Twelve Months (1980 film)

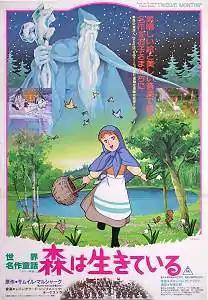
Theatrical poster

is a 1980 animated feature film directed by Kimio Yabuki and produced by Toei Animation from Japan in partnership with Soyuzmultfilm from the Soviet Union. It was based on the 1943 play written by Samuil Marshak which itself was based on the medieval fairy tale of the same name. The music was composed by Vladimir Ivanovich Krivtsov and performed by the National Leningrad Philharmonic under the direction of A. S. Dmitriev.